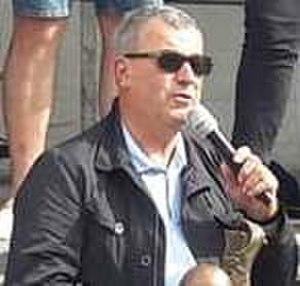
J-P Bacquet au tournoi de football T.Bourret à Coudes
Jean-Paul Bacquet, né le 11 mars 1949 à Saint-Mandé, est un médecin généraliste et un homme politique français, membre du Parti socialiste. Il est député de la quatrième circonscription du Puy-de-Dôme de 1997 à 2017.